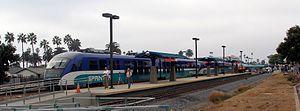
La gare d'Oceanside est une gare ferroviaire des États-Unis située à Oceanside en Californie ; elle est desservie par Amtrak. C'est une gare avec personnel.